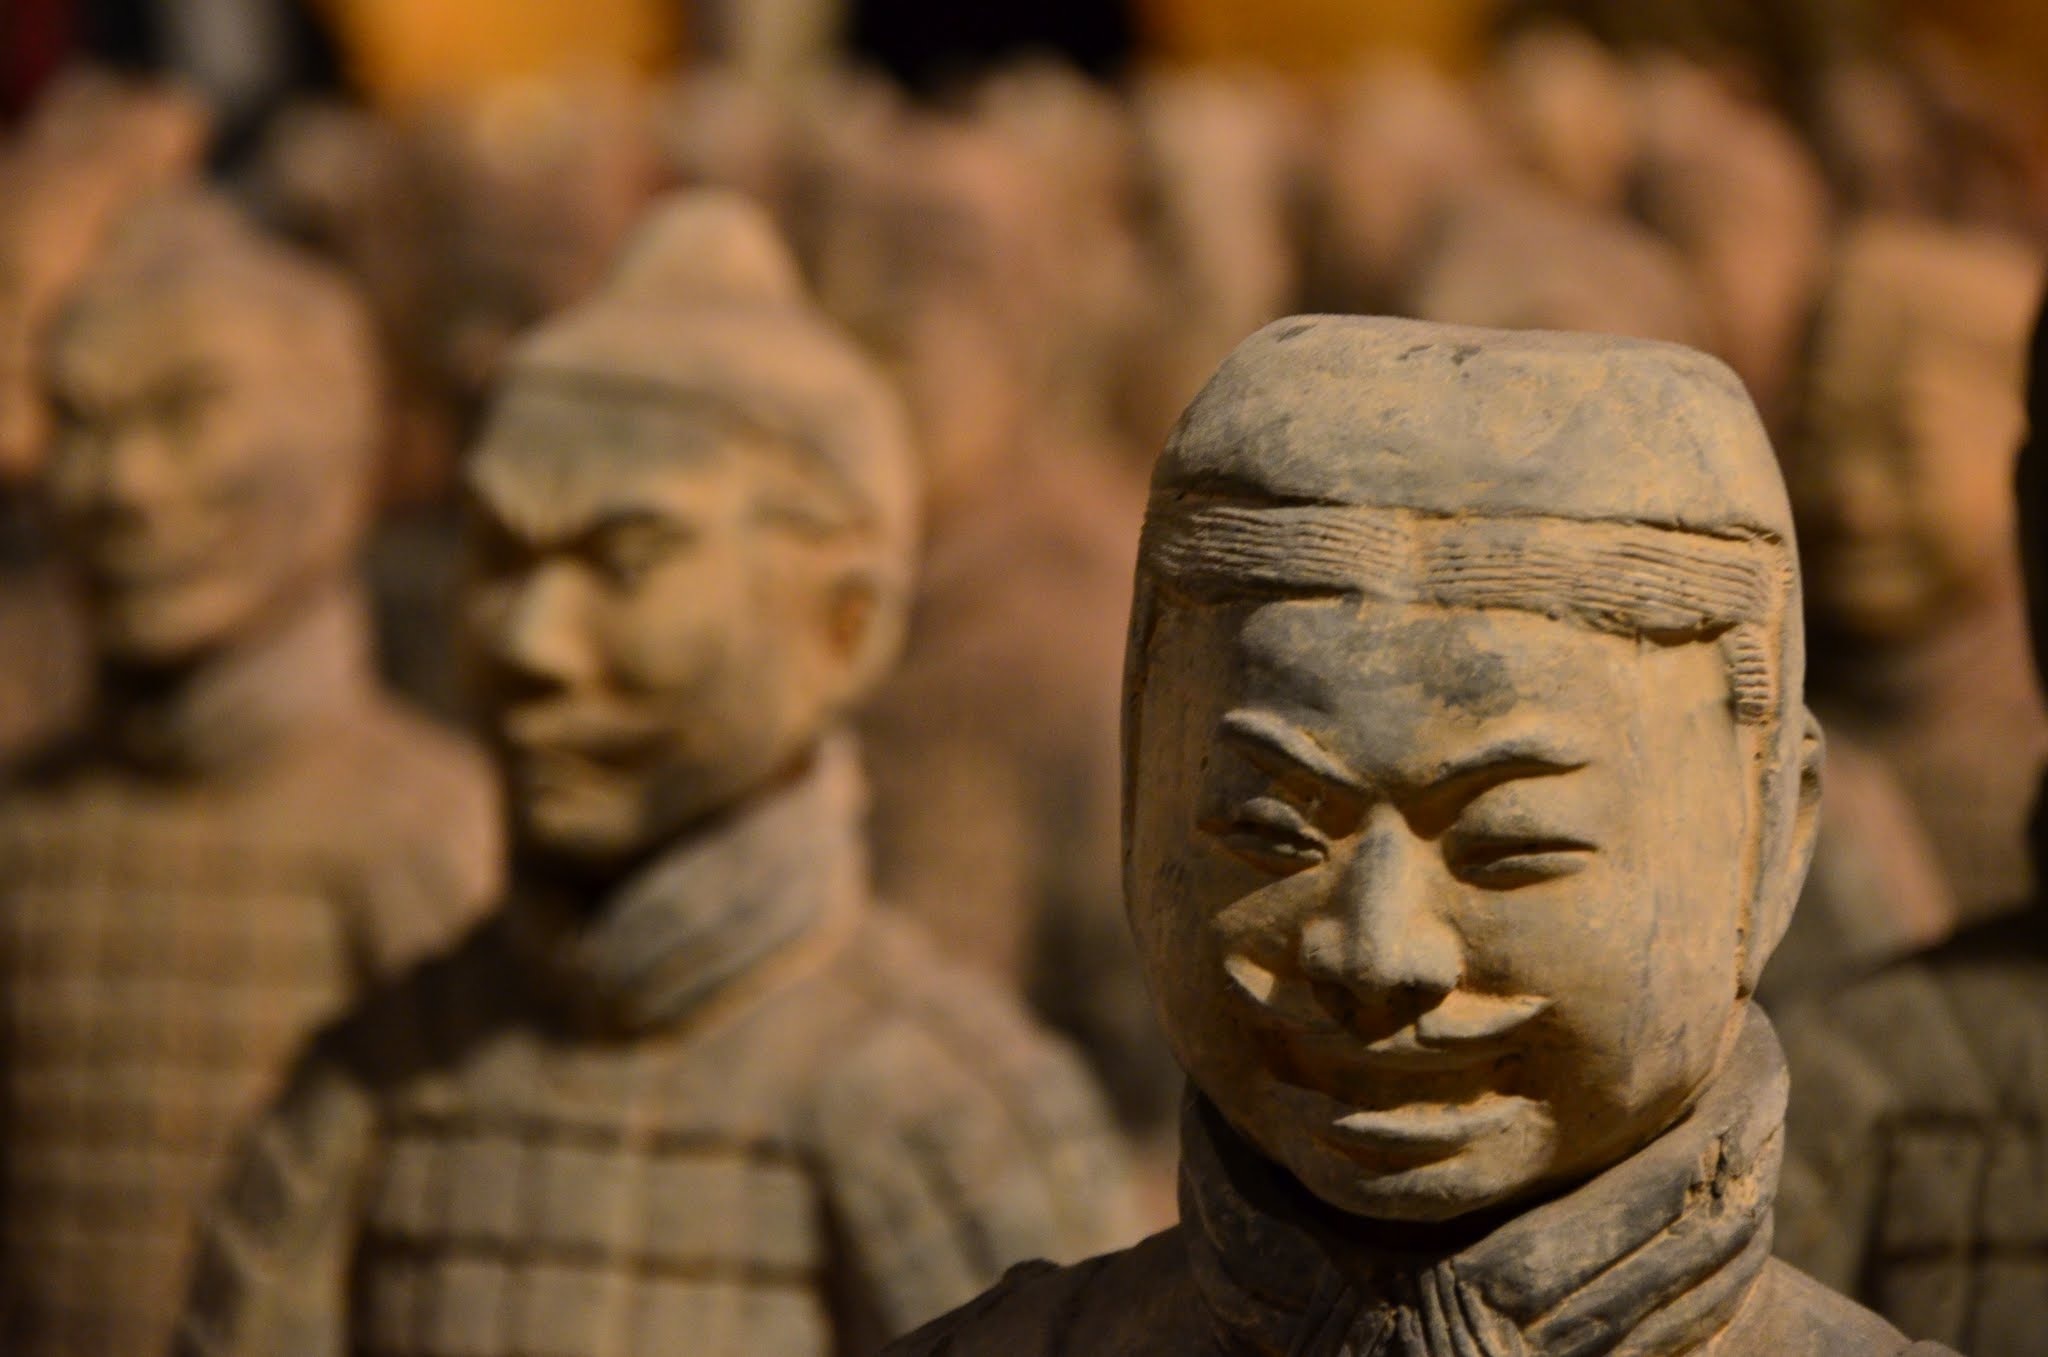
man, people, stone, monument, statue, soldier, buddhism, asia, ancient, face, sculpture, art, temple, head, buddha, culture, carving, ancient history